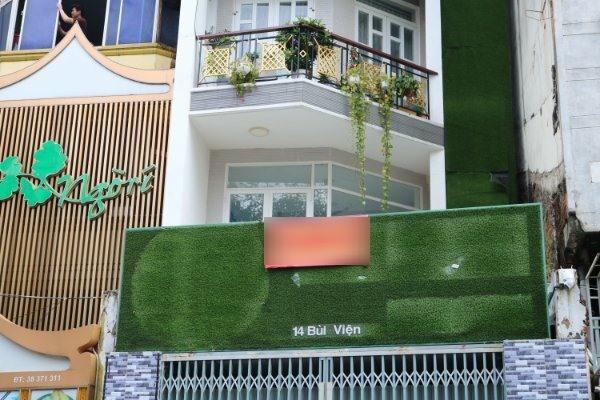
ở mặt trước của căn nhà có sự xuất hiện của một tấm bảng màu xanh